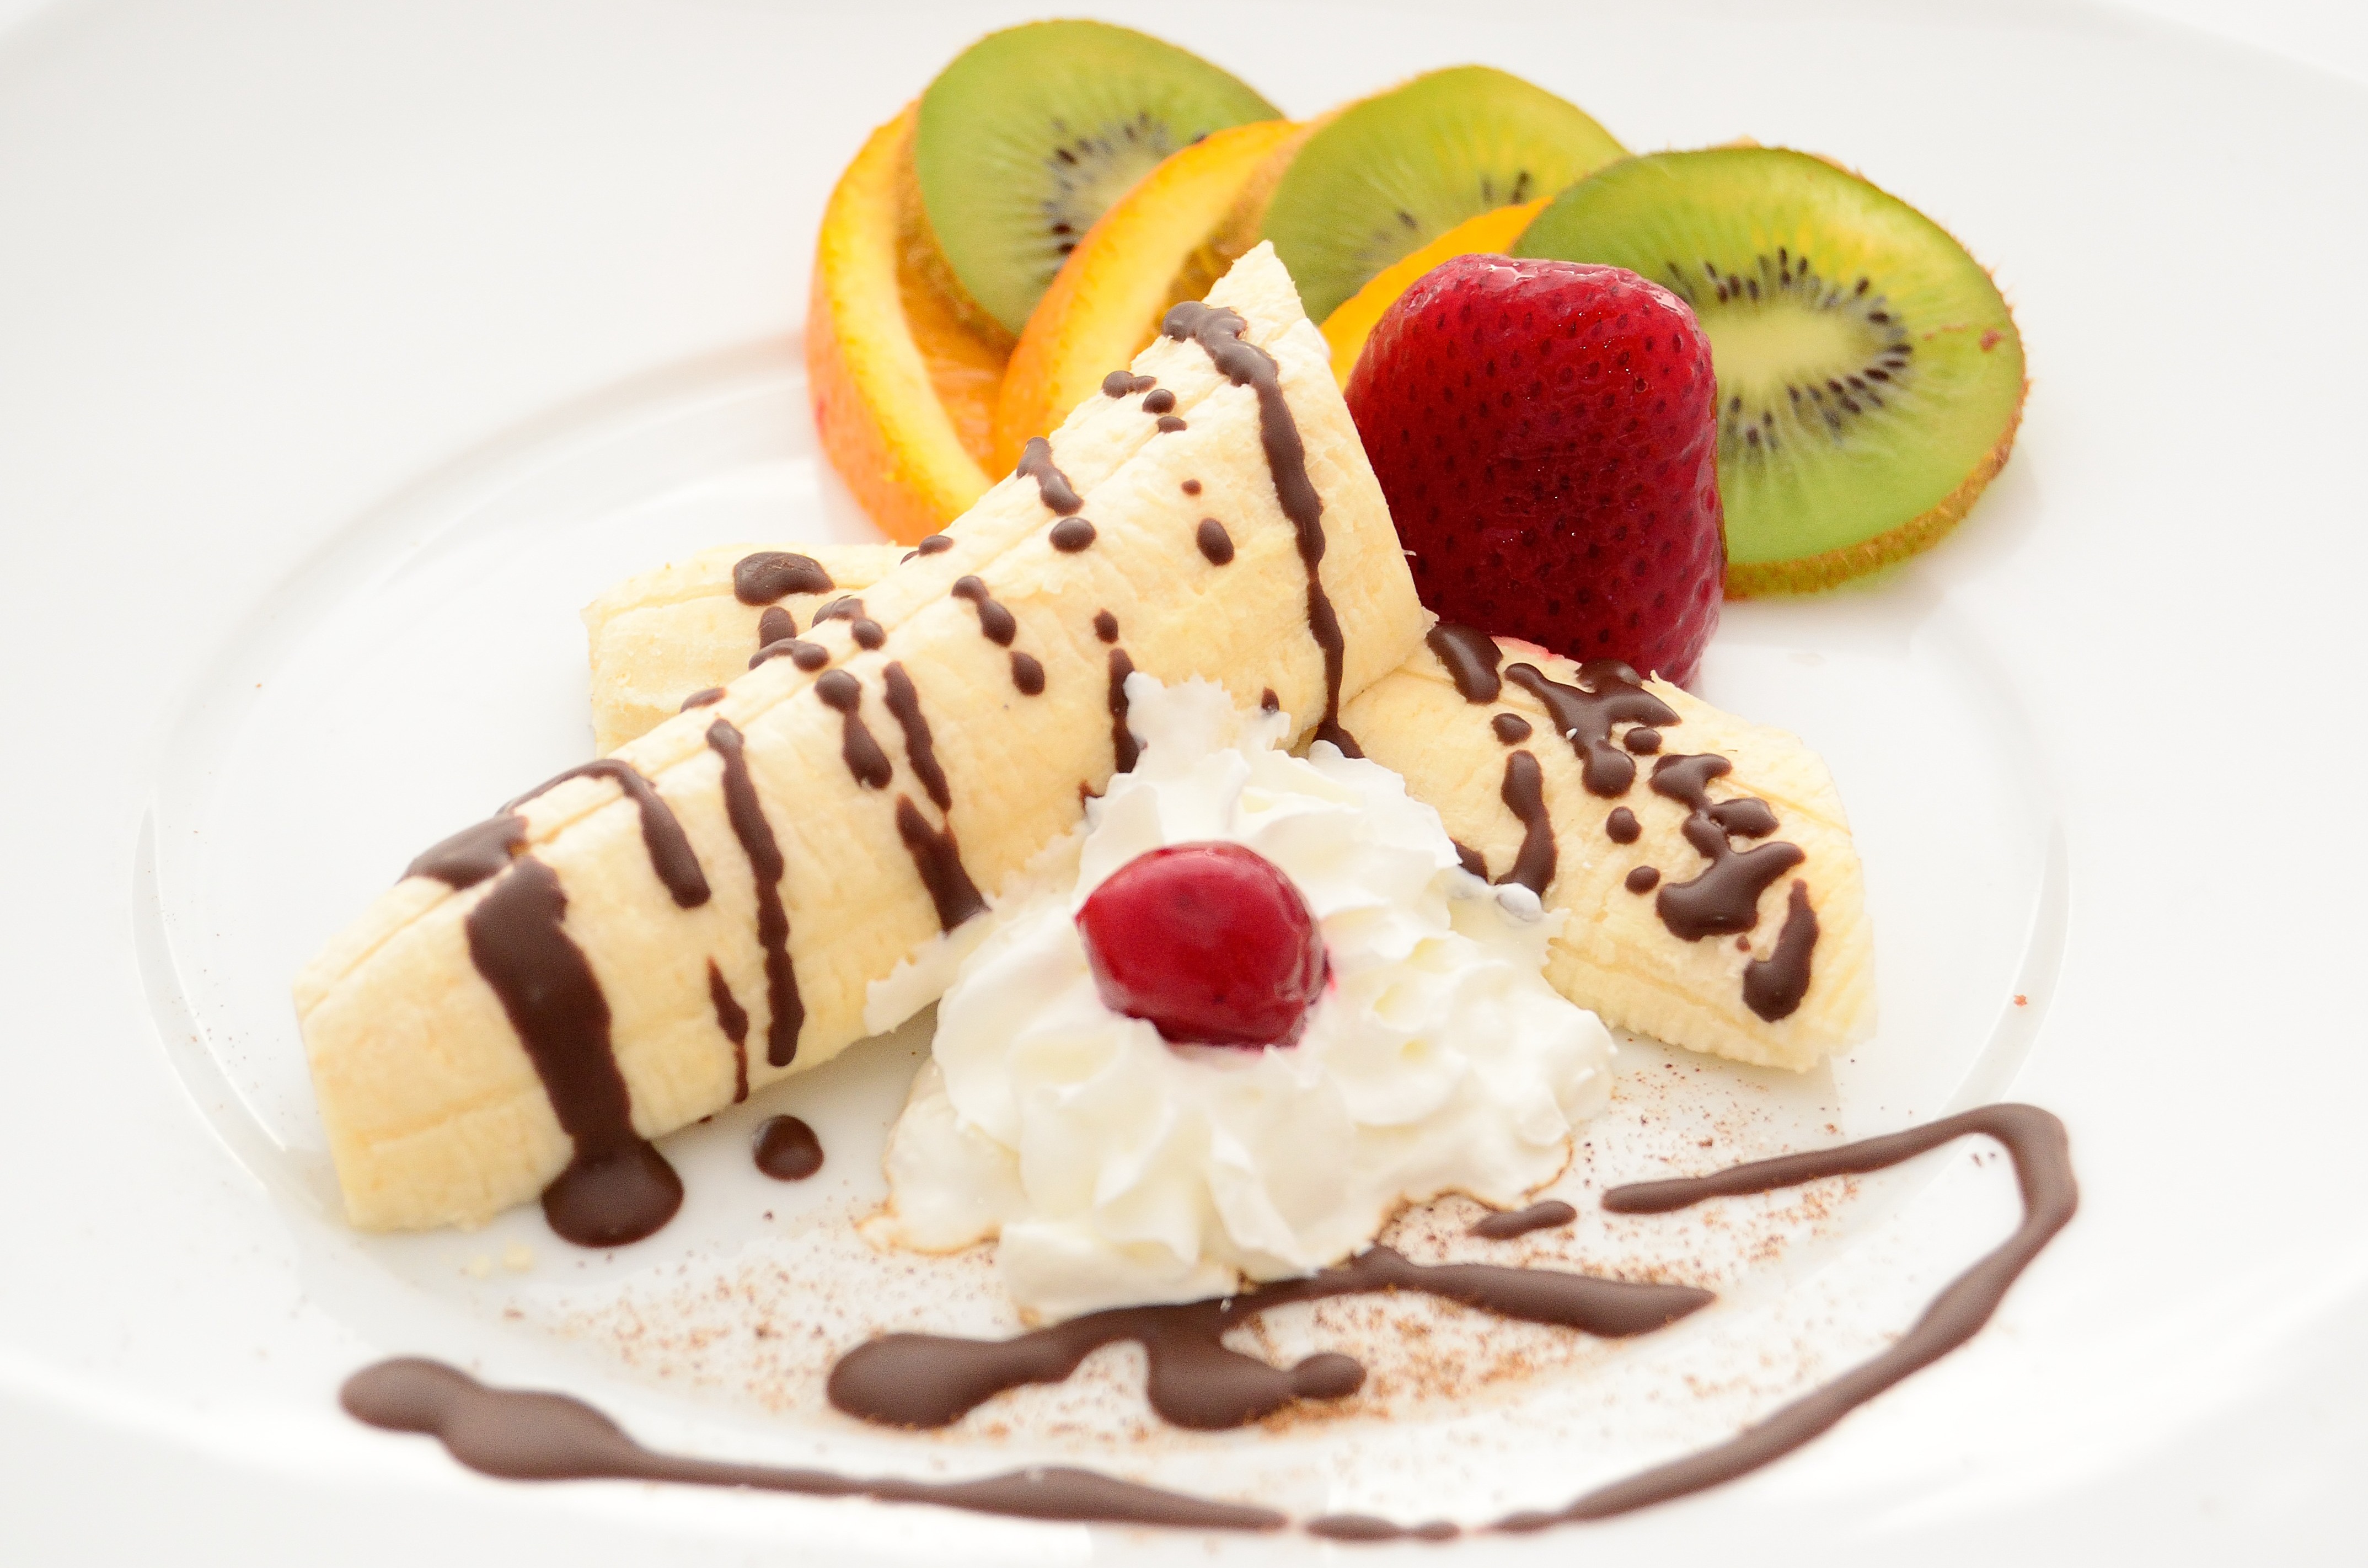
fruit, sweet, tube, orange, dish, meal, food, produce, breakfast, chocolate, ice cream, dessert, cuisine, sweet dish, pastries, kiwi, cocoa, whipped cream, eating, sweets, bananas, strawberries, flavor, the sweetness, pavlova, semifreddo